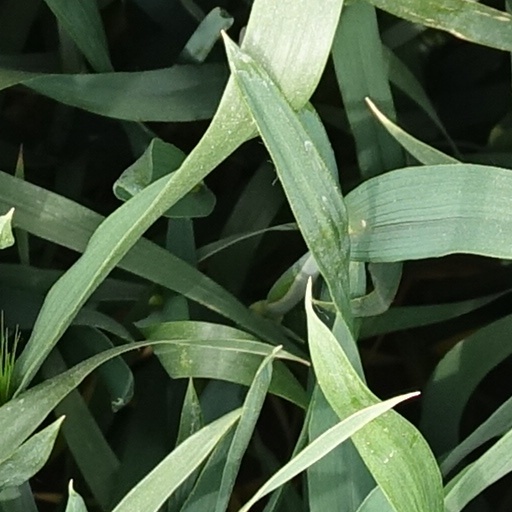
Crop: wheat